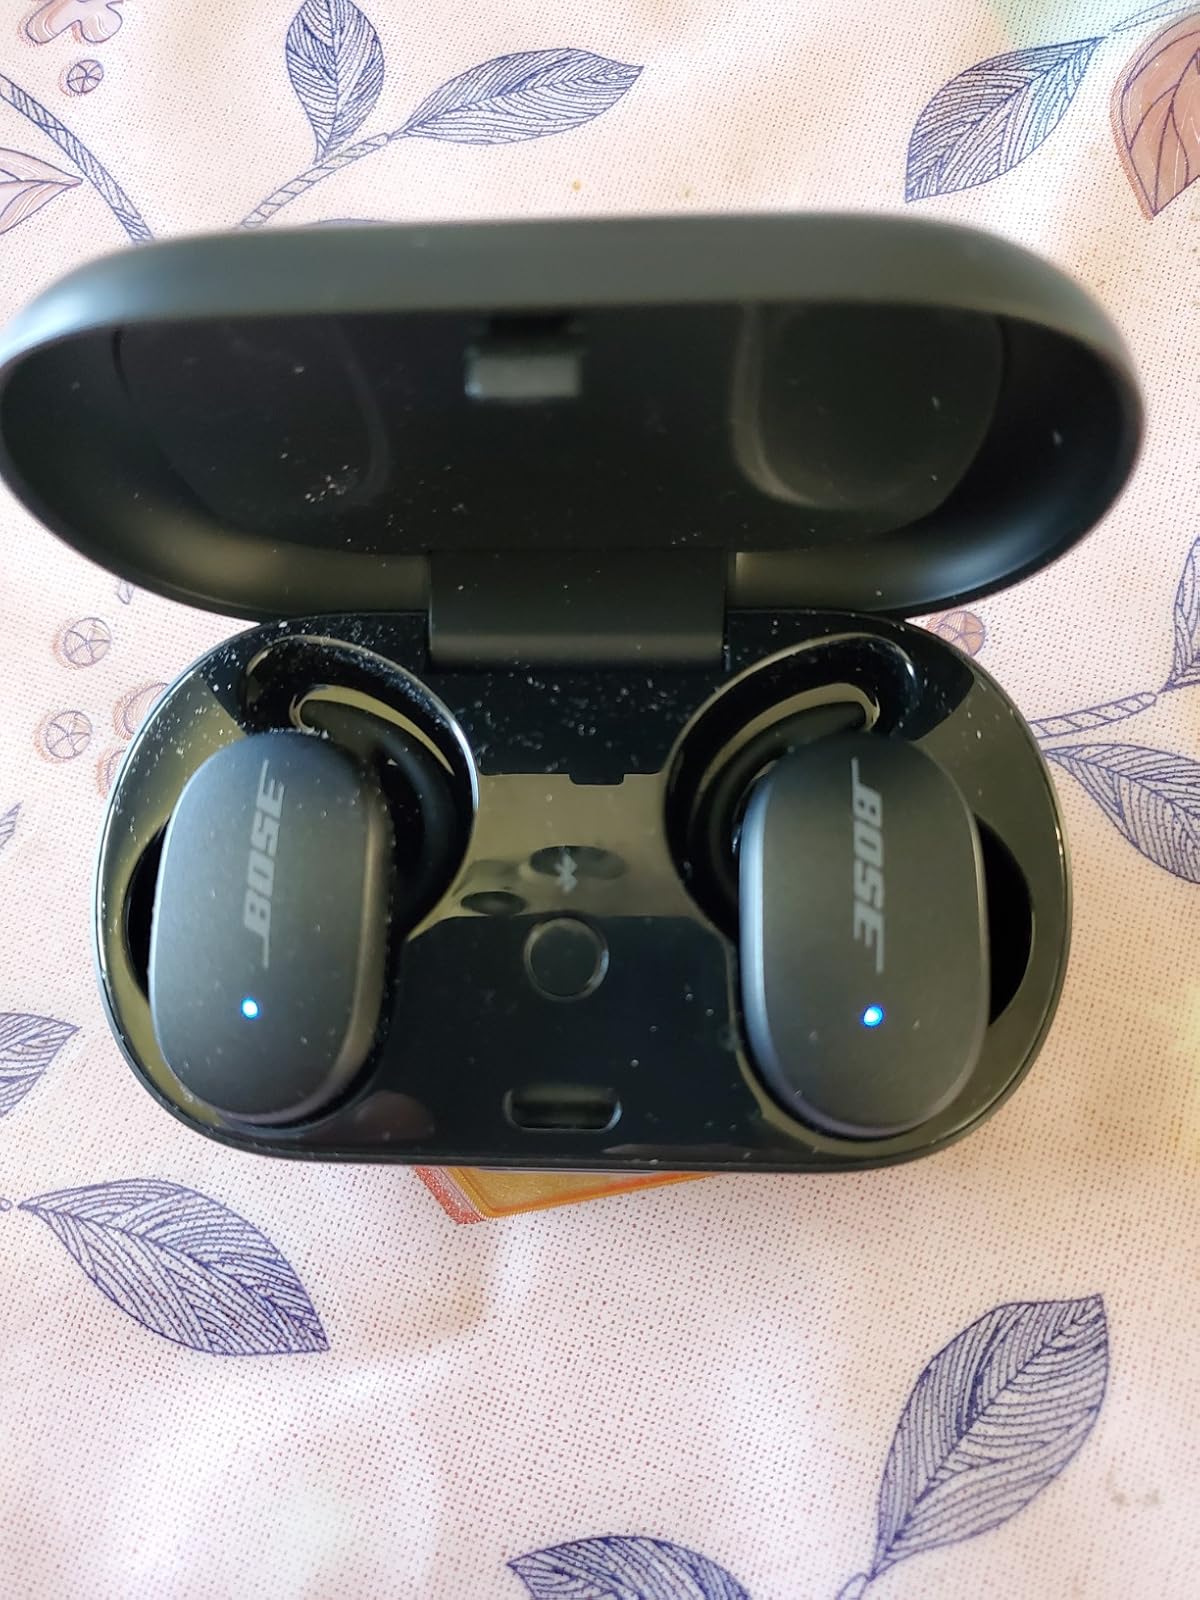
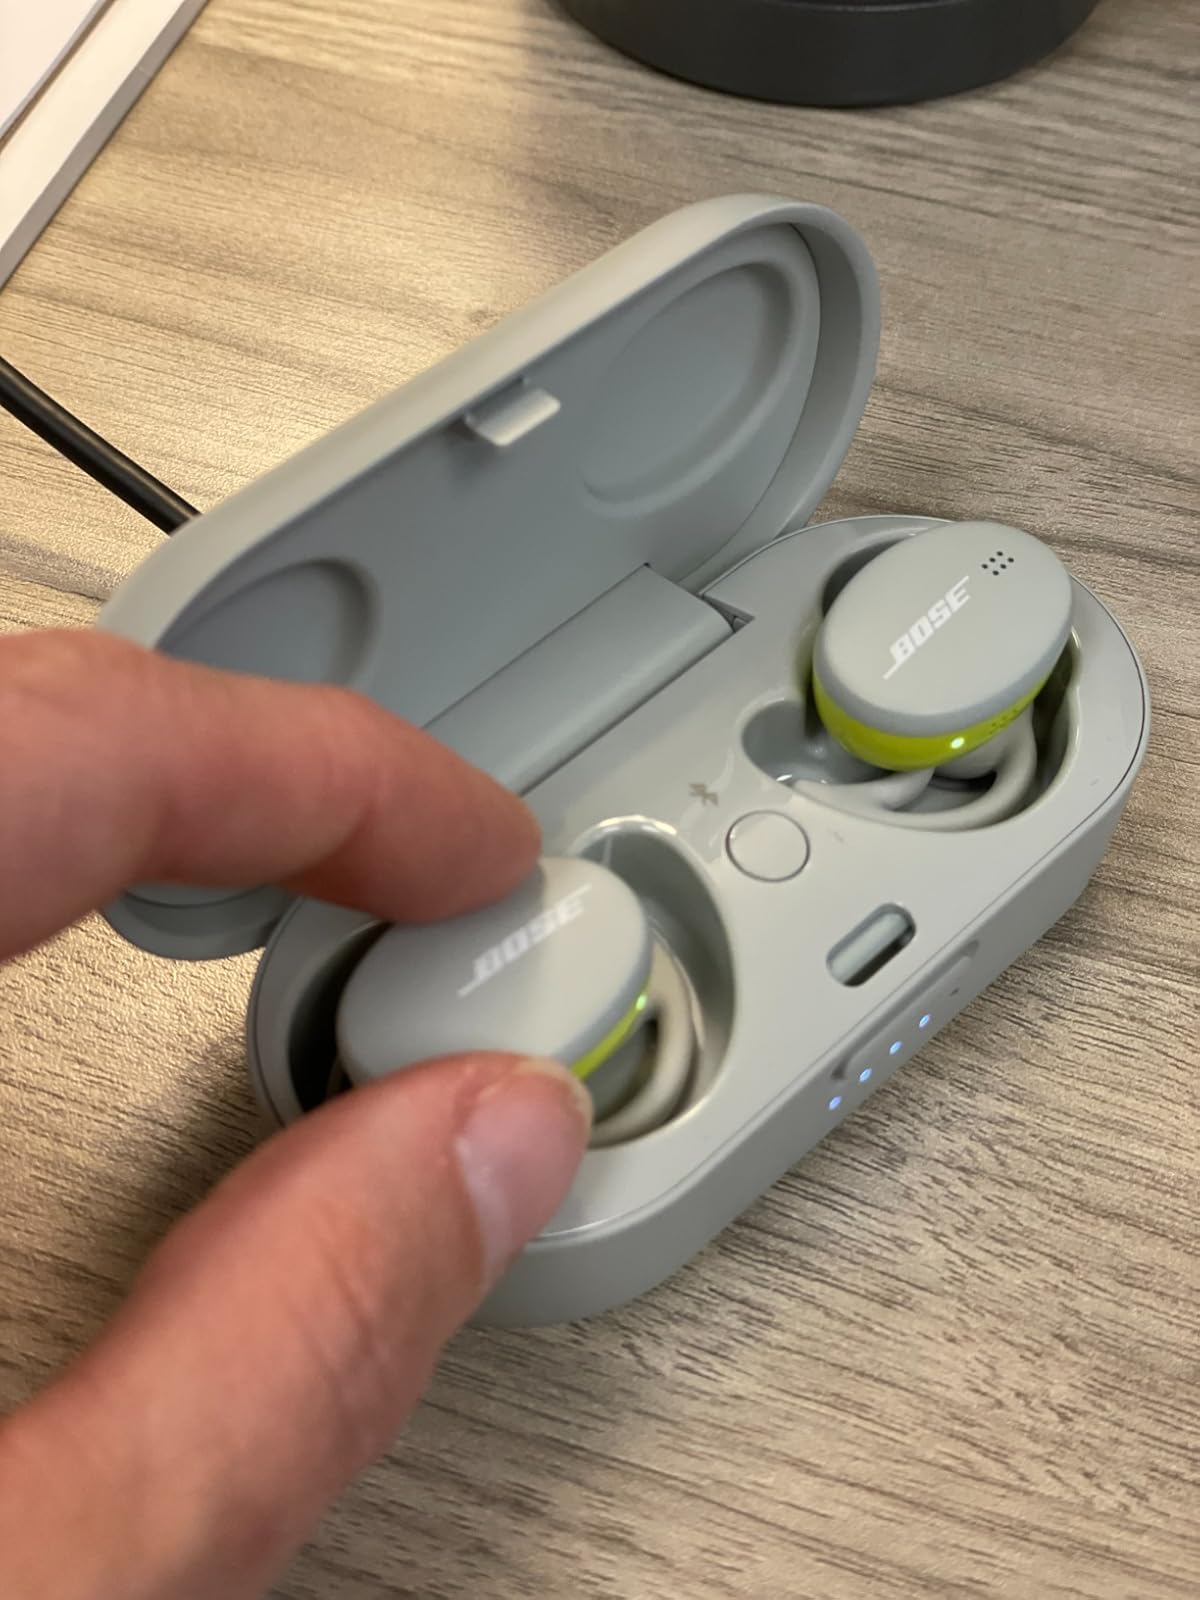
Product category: earbuds
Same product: no